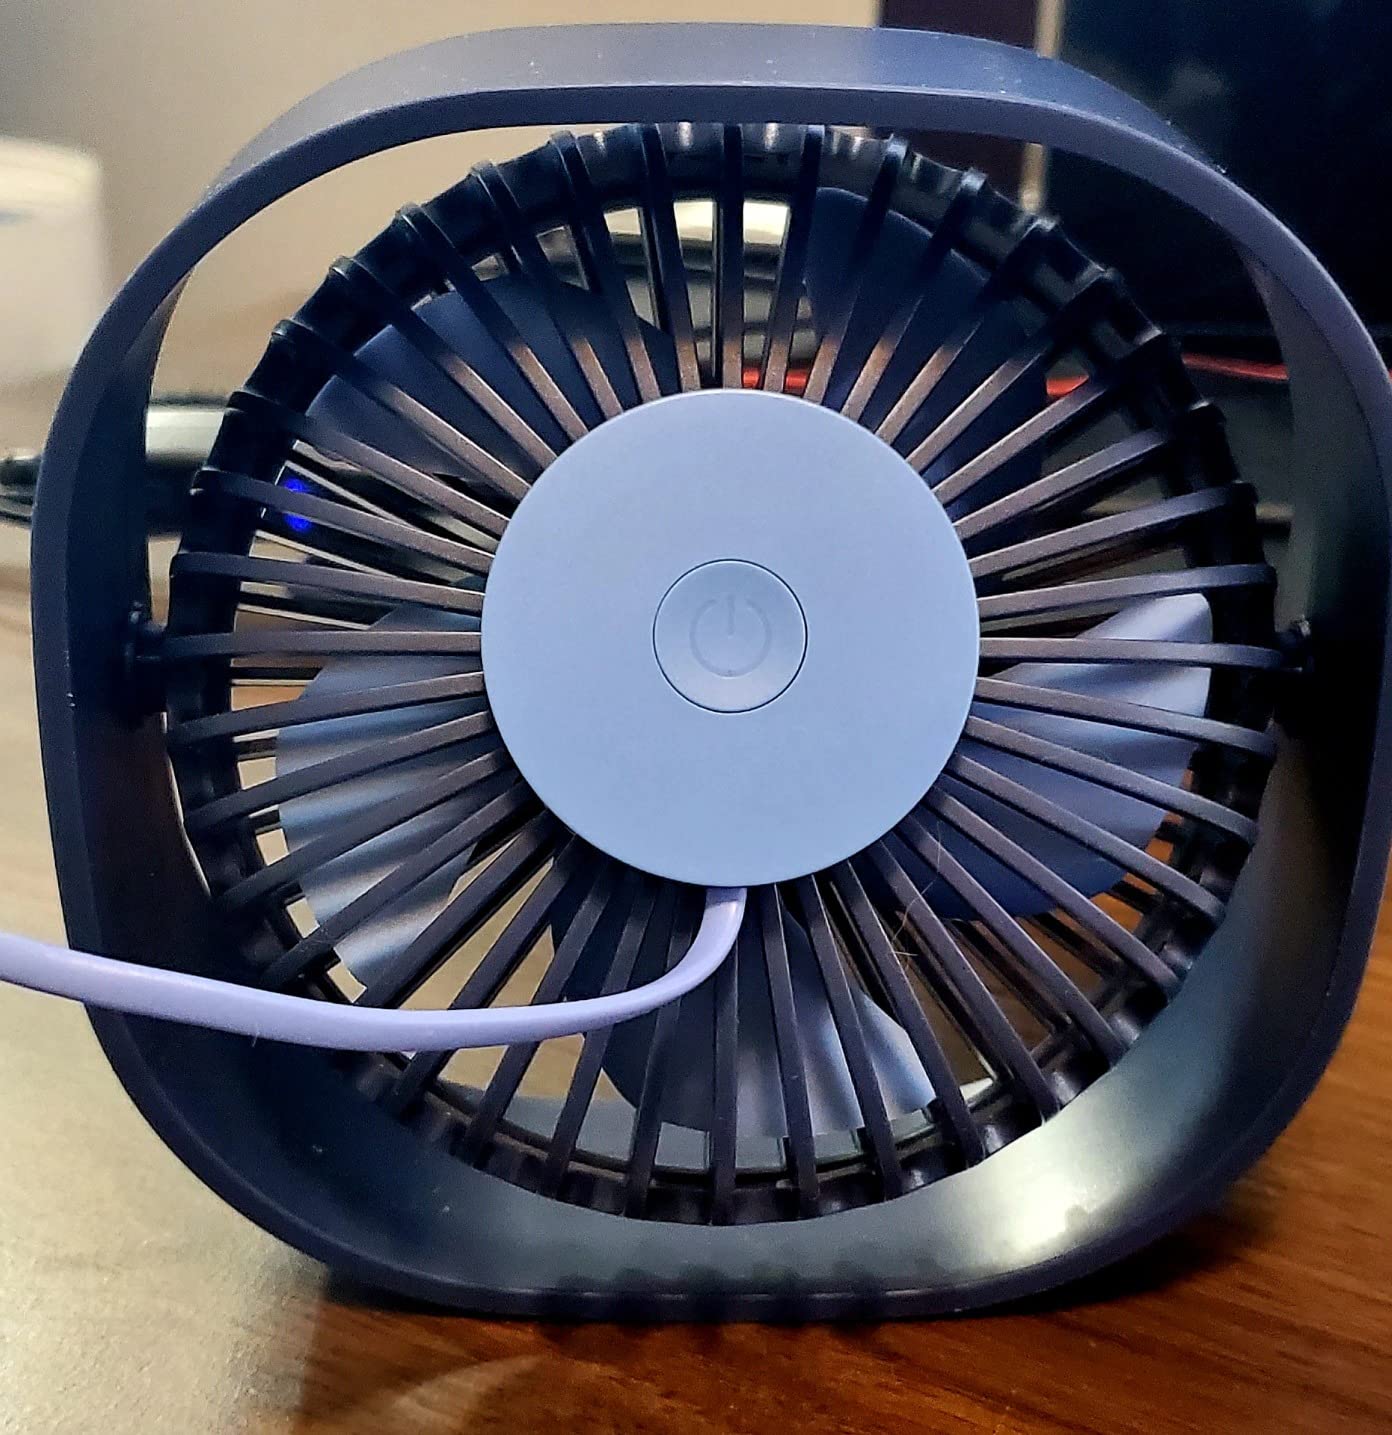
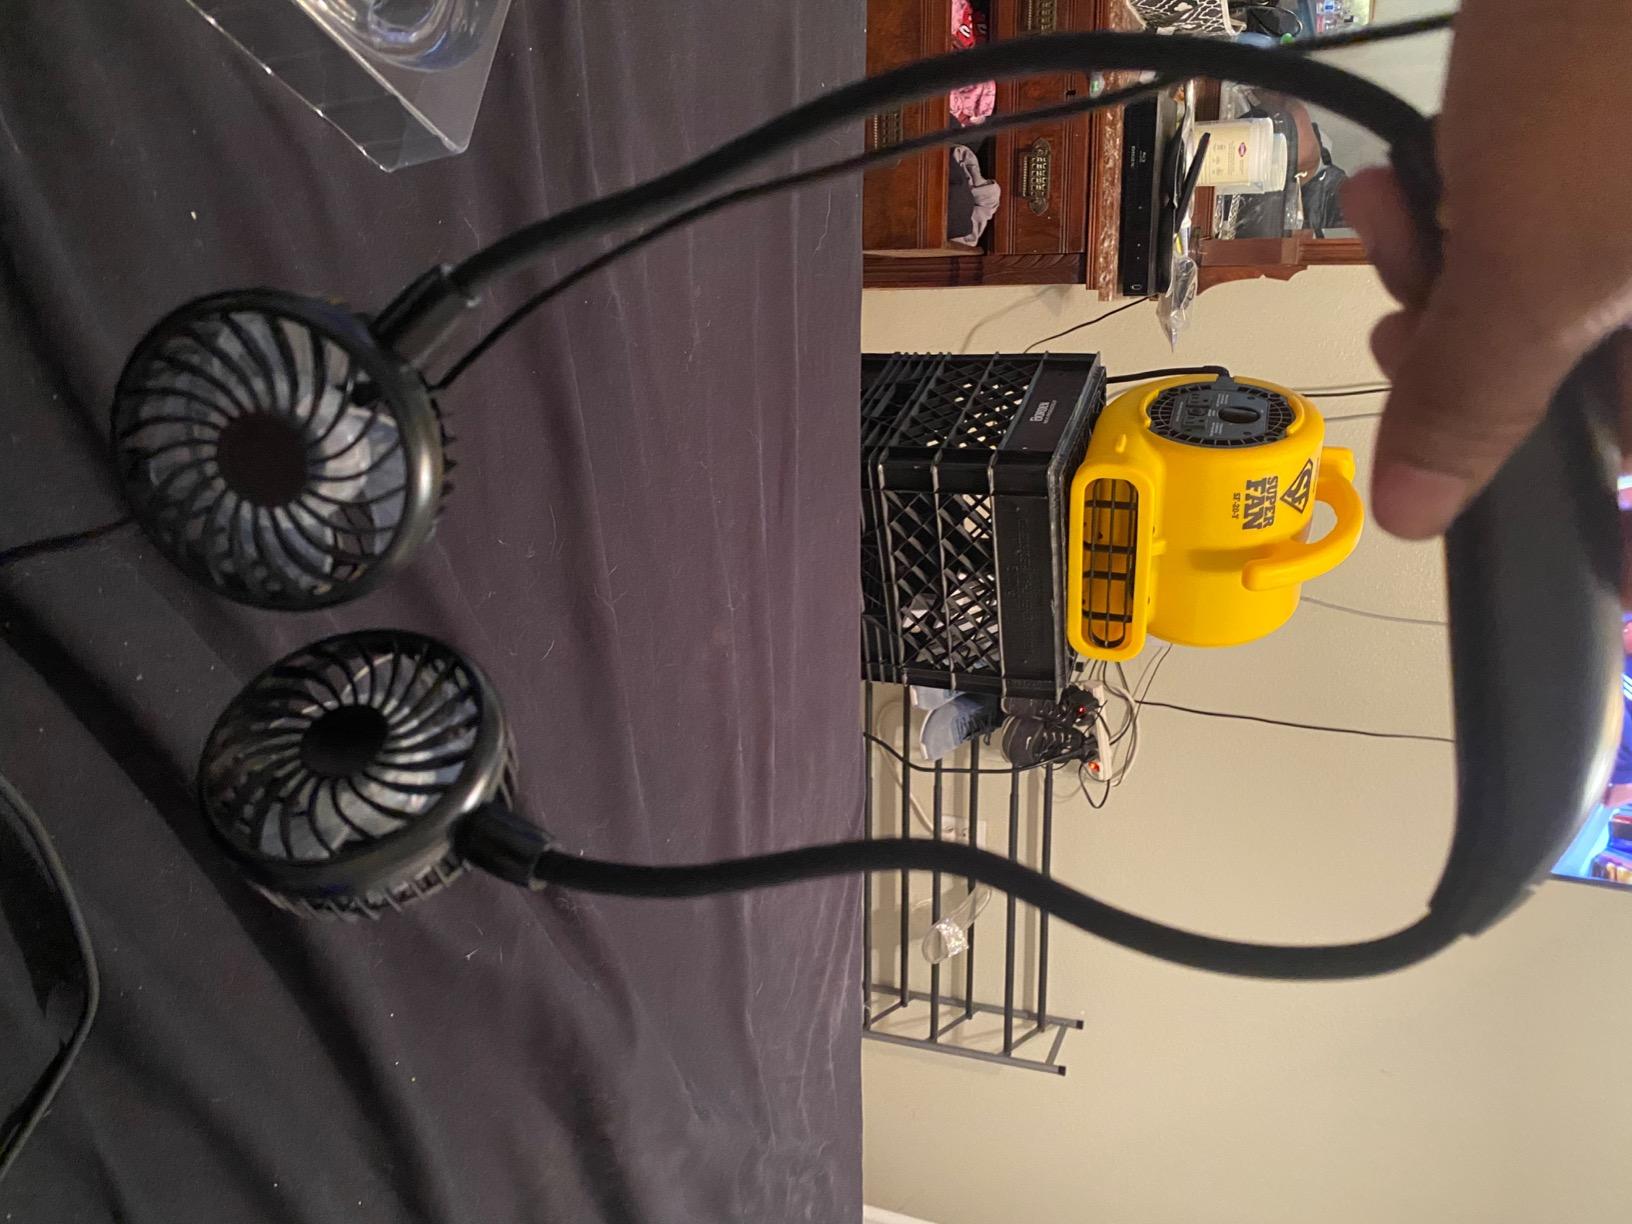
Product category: fan
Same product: no